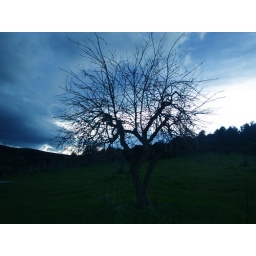
A lonely tree in the middle of the hill